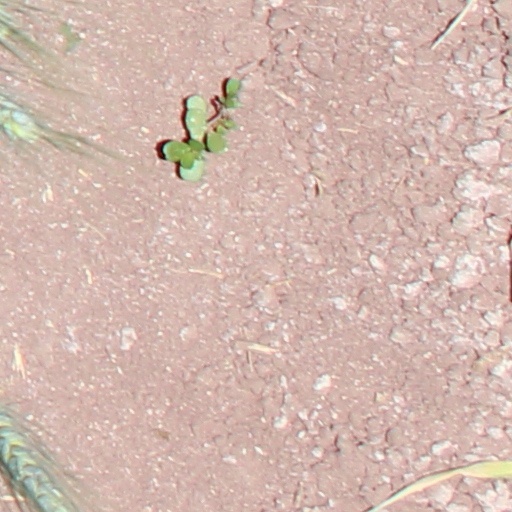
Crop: wheat